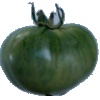
Label: Tomato not Ripened 1